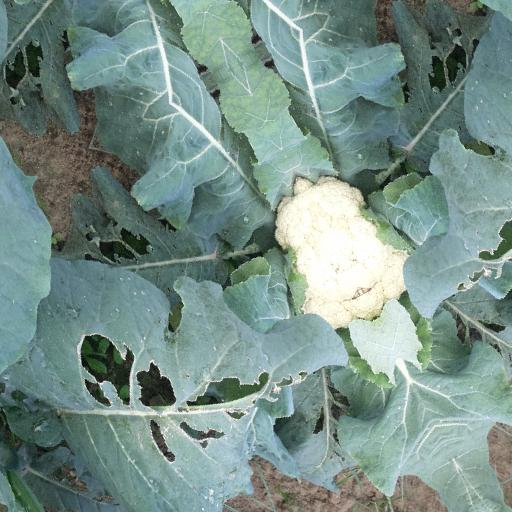
Label: Black Rot